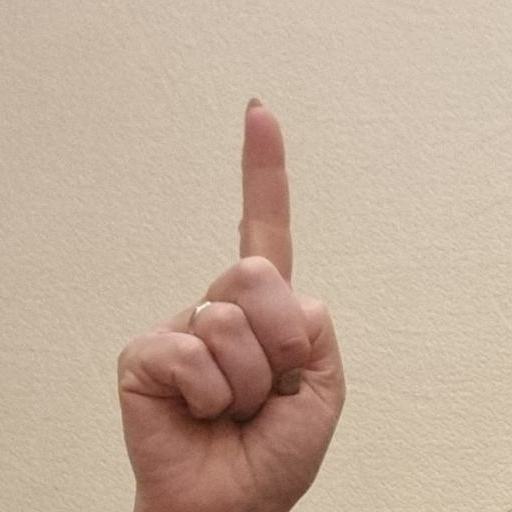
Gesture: one